Yuri Khaliullin

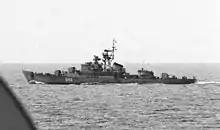
The Project 50-type patrol ship "SKR-74". Khaliullin's first assignment was to the "Lun", a ship of the same class.

Khaliullin was drafted into the Soviet Navy in 1962, being assigned to the third Baltic naval crew. Aspiring to reach officer rank, he entered the in Leningrad in 1963 with the rank of Starshina 2nd class, graduating with honours in 1968. He began his active service as a lieutenant with an assignment to a brigade of anti-submarine ships in Petropavlovsk-Kamchatsky with the Pacific Fleet, where he served aboard the Project 50-type patrol ship "Lun" as commander of the engine and boiler department. Nine months after this posting, he was appointed commander of the electromechanical weapons department, and was promoted from senior lieutenant to captain-lieutenant ahead of schedule. Over the following years he rose to become the brigade's flagship mechanical engineer, and graduated with honours from the Naval Academy in 1975.